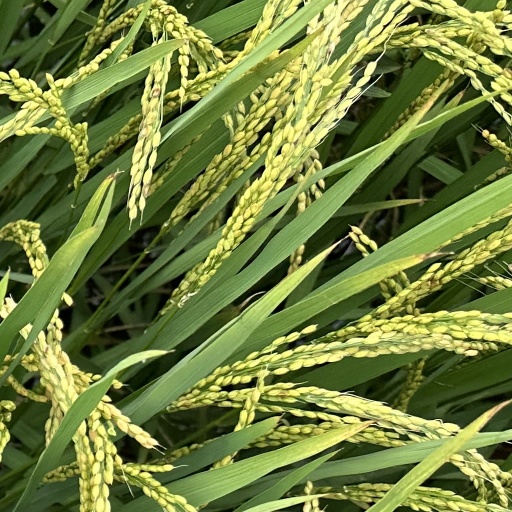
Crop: rice